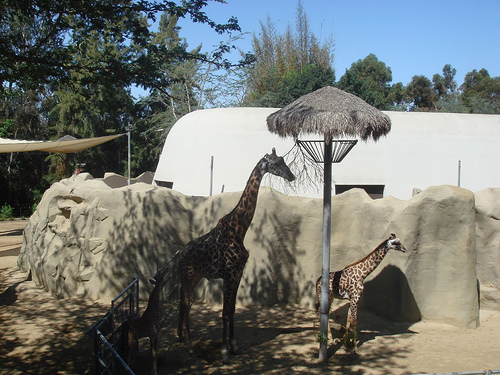
user: Given an image and a question. Answer the question in a short answer. Question: Where will the zookeeper place the food? Short Answer:
assistant: basket